Mamady Doumbouya

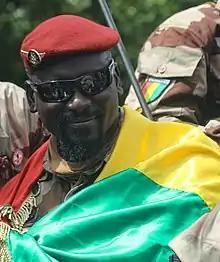
Mamady Doumbouya the day the coup took place.

Doumbouya was the instigator of the 5 September 2021 Guinean coup d'état, in which the president of Guinea, Alpha Condé, was detained. Doumbouya issued a broadcast on state television declaring that his faction had dissolved the government and constitution. He also said that the "National Committee of Reconciliation and Development (CNRD), [was forced] to take its responsibility" after "the dire political situation of our country, the instrumentalization of the judiciary, the non-respect of democratic principles, the extreme politicization of public administration, as well as poverty and corruption." In justifying the military's actions, Doumbouya quoted the former Ghanaian president Jerry Rawlings, who said that "if the people are crushed by their elites, it is up to the army to give the people their freedom."